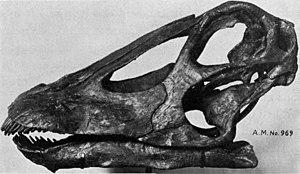
Diplodocus est un genre éteint de très grands dinosaures herbivores sauropodes de la famille des diplodocidés ayant vécu au Jurassique supérieur, il y a environ entre 154 et 152 Ma, en Amérique du Nord où il a été découvert dans la partie moyenne et supérieure de la formation de Morrison dans les États de l'ouest des États-Unis.